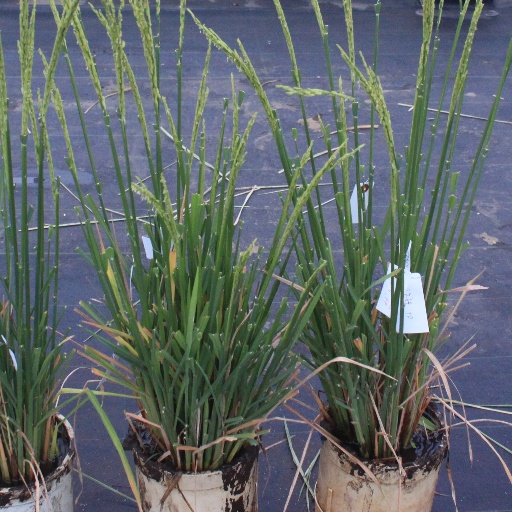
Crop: rice